Reo Motor Car Company Plant

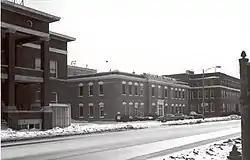
Reo clubhouse, factory, and engineering building, 1977

The Reo Motor Car Company Plant was an automotive manufacturing factory, built for the REO Motor Car Company, located at 2100 South Washington Street Lansing, Michigan. It was designated a National Historic Landmark (NHL) and listed on the National Register of Historic Places (NRHP) in 1978, but completely demolished by the beginning of 1980. It was delisted from the NRHP in 1986.